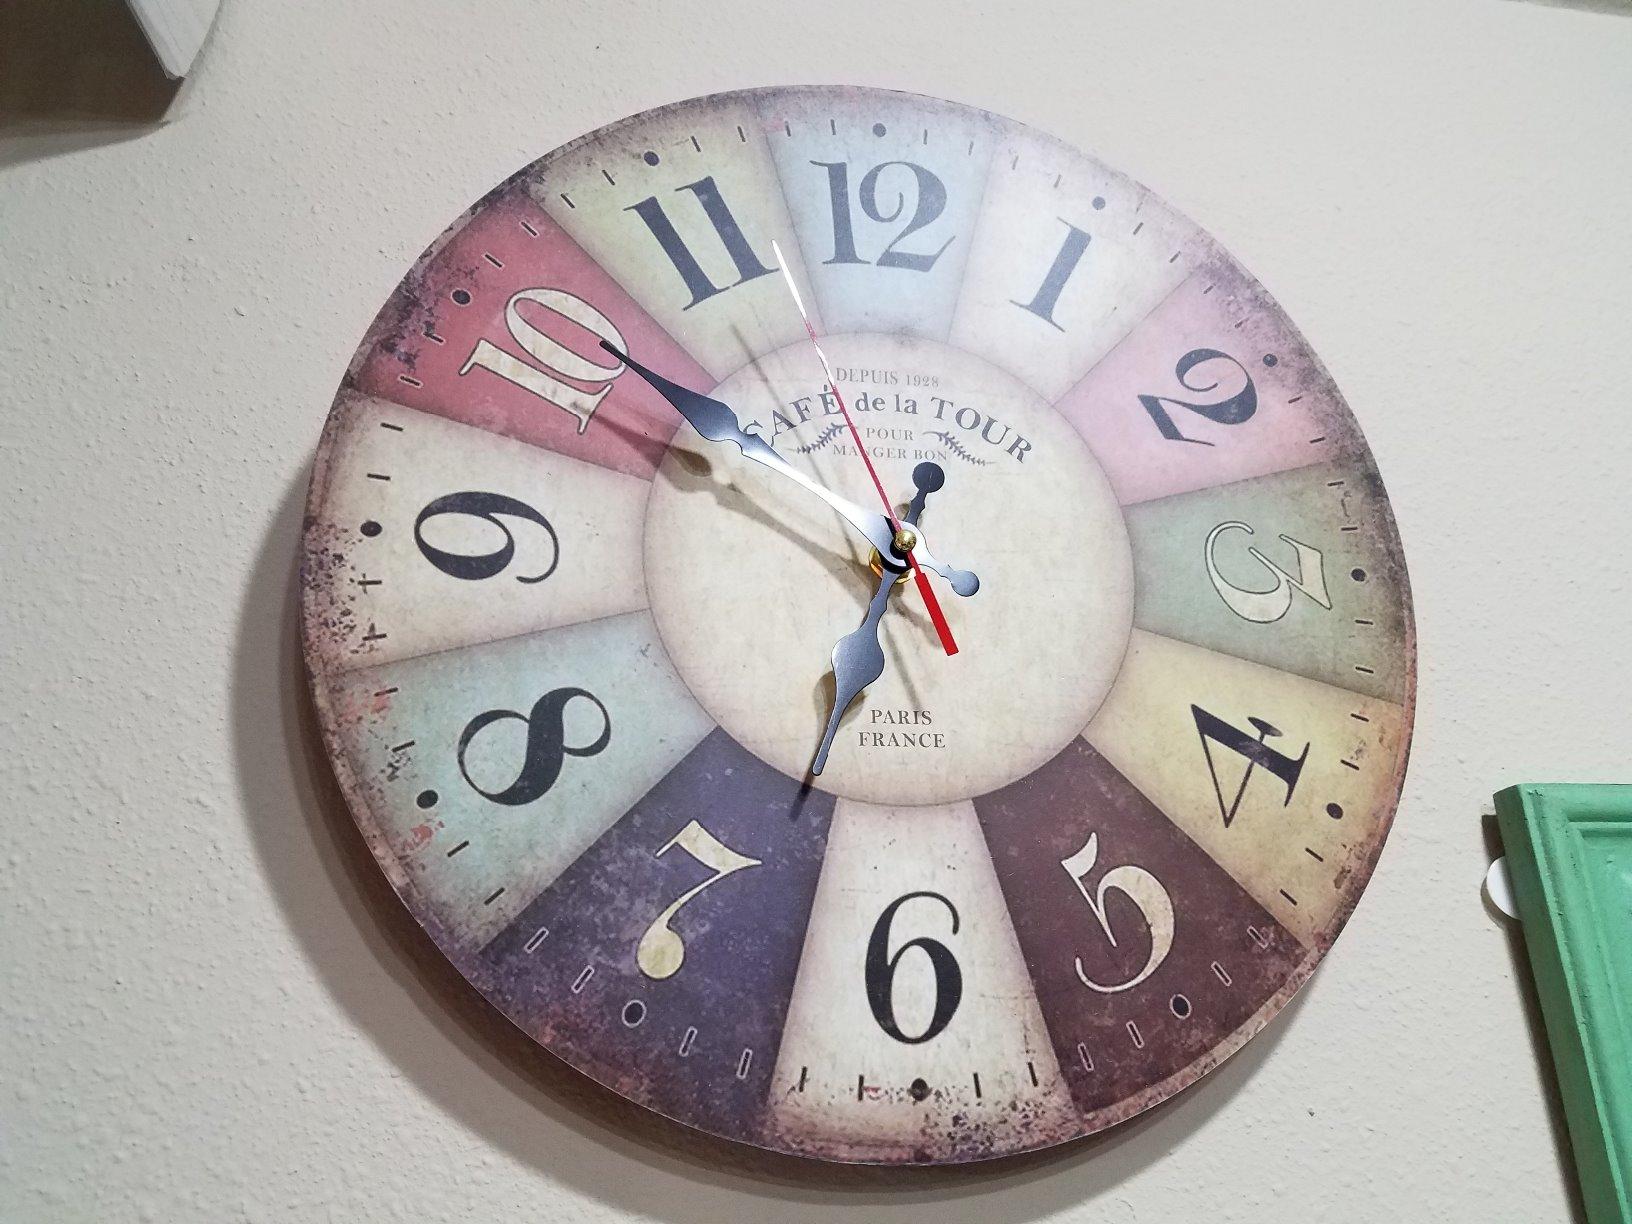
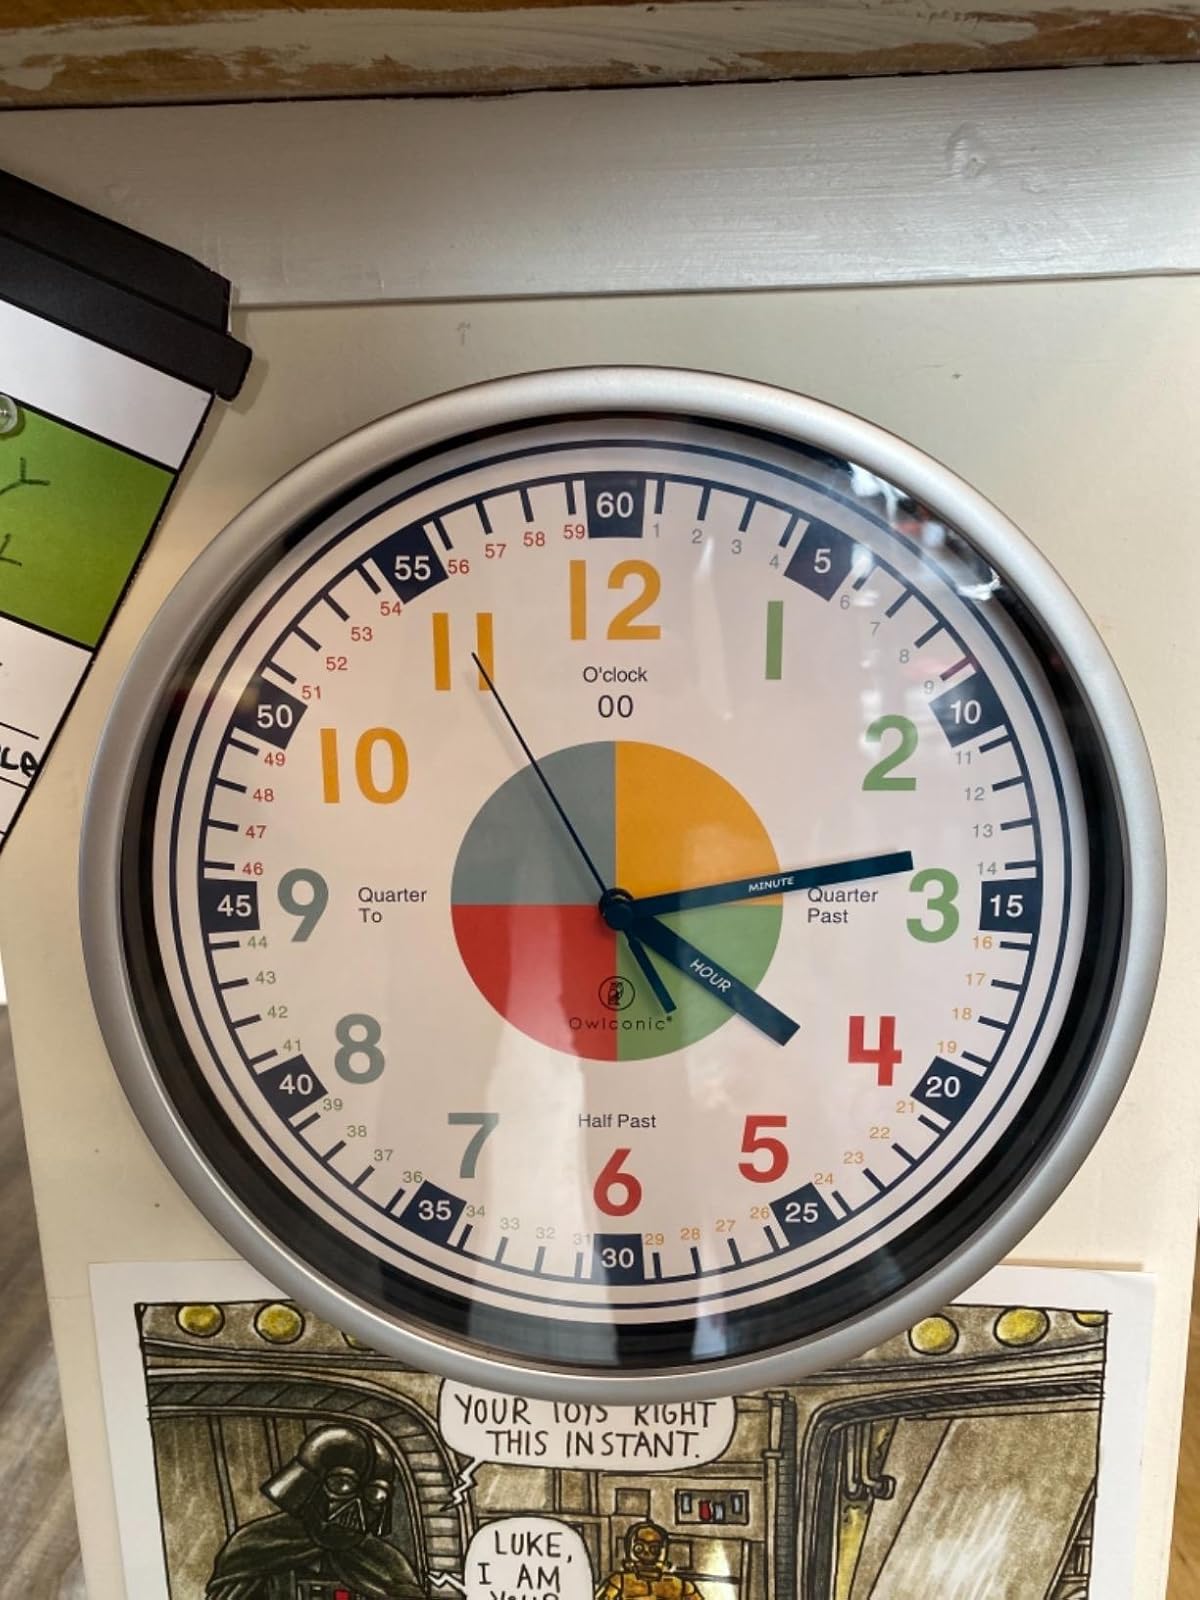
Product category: clock
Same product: no